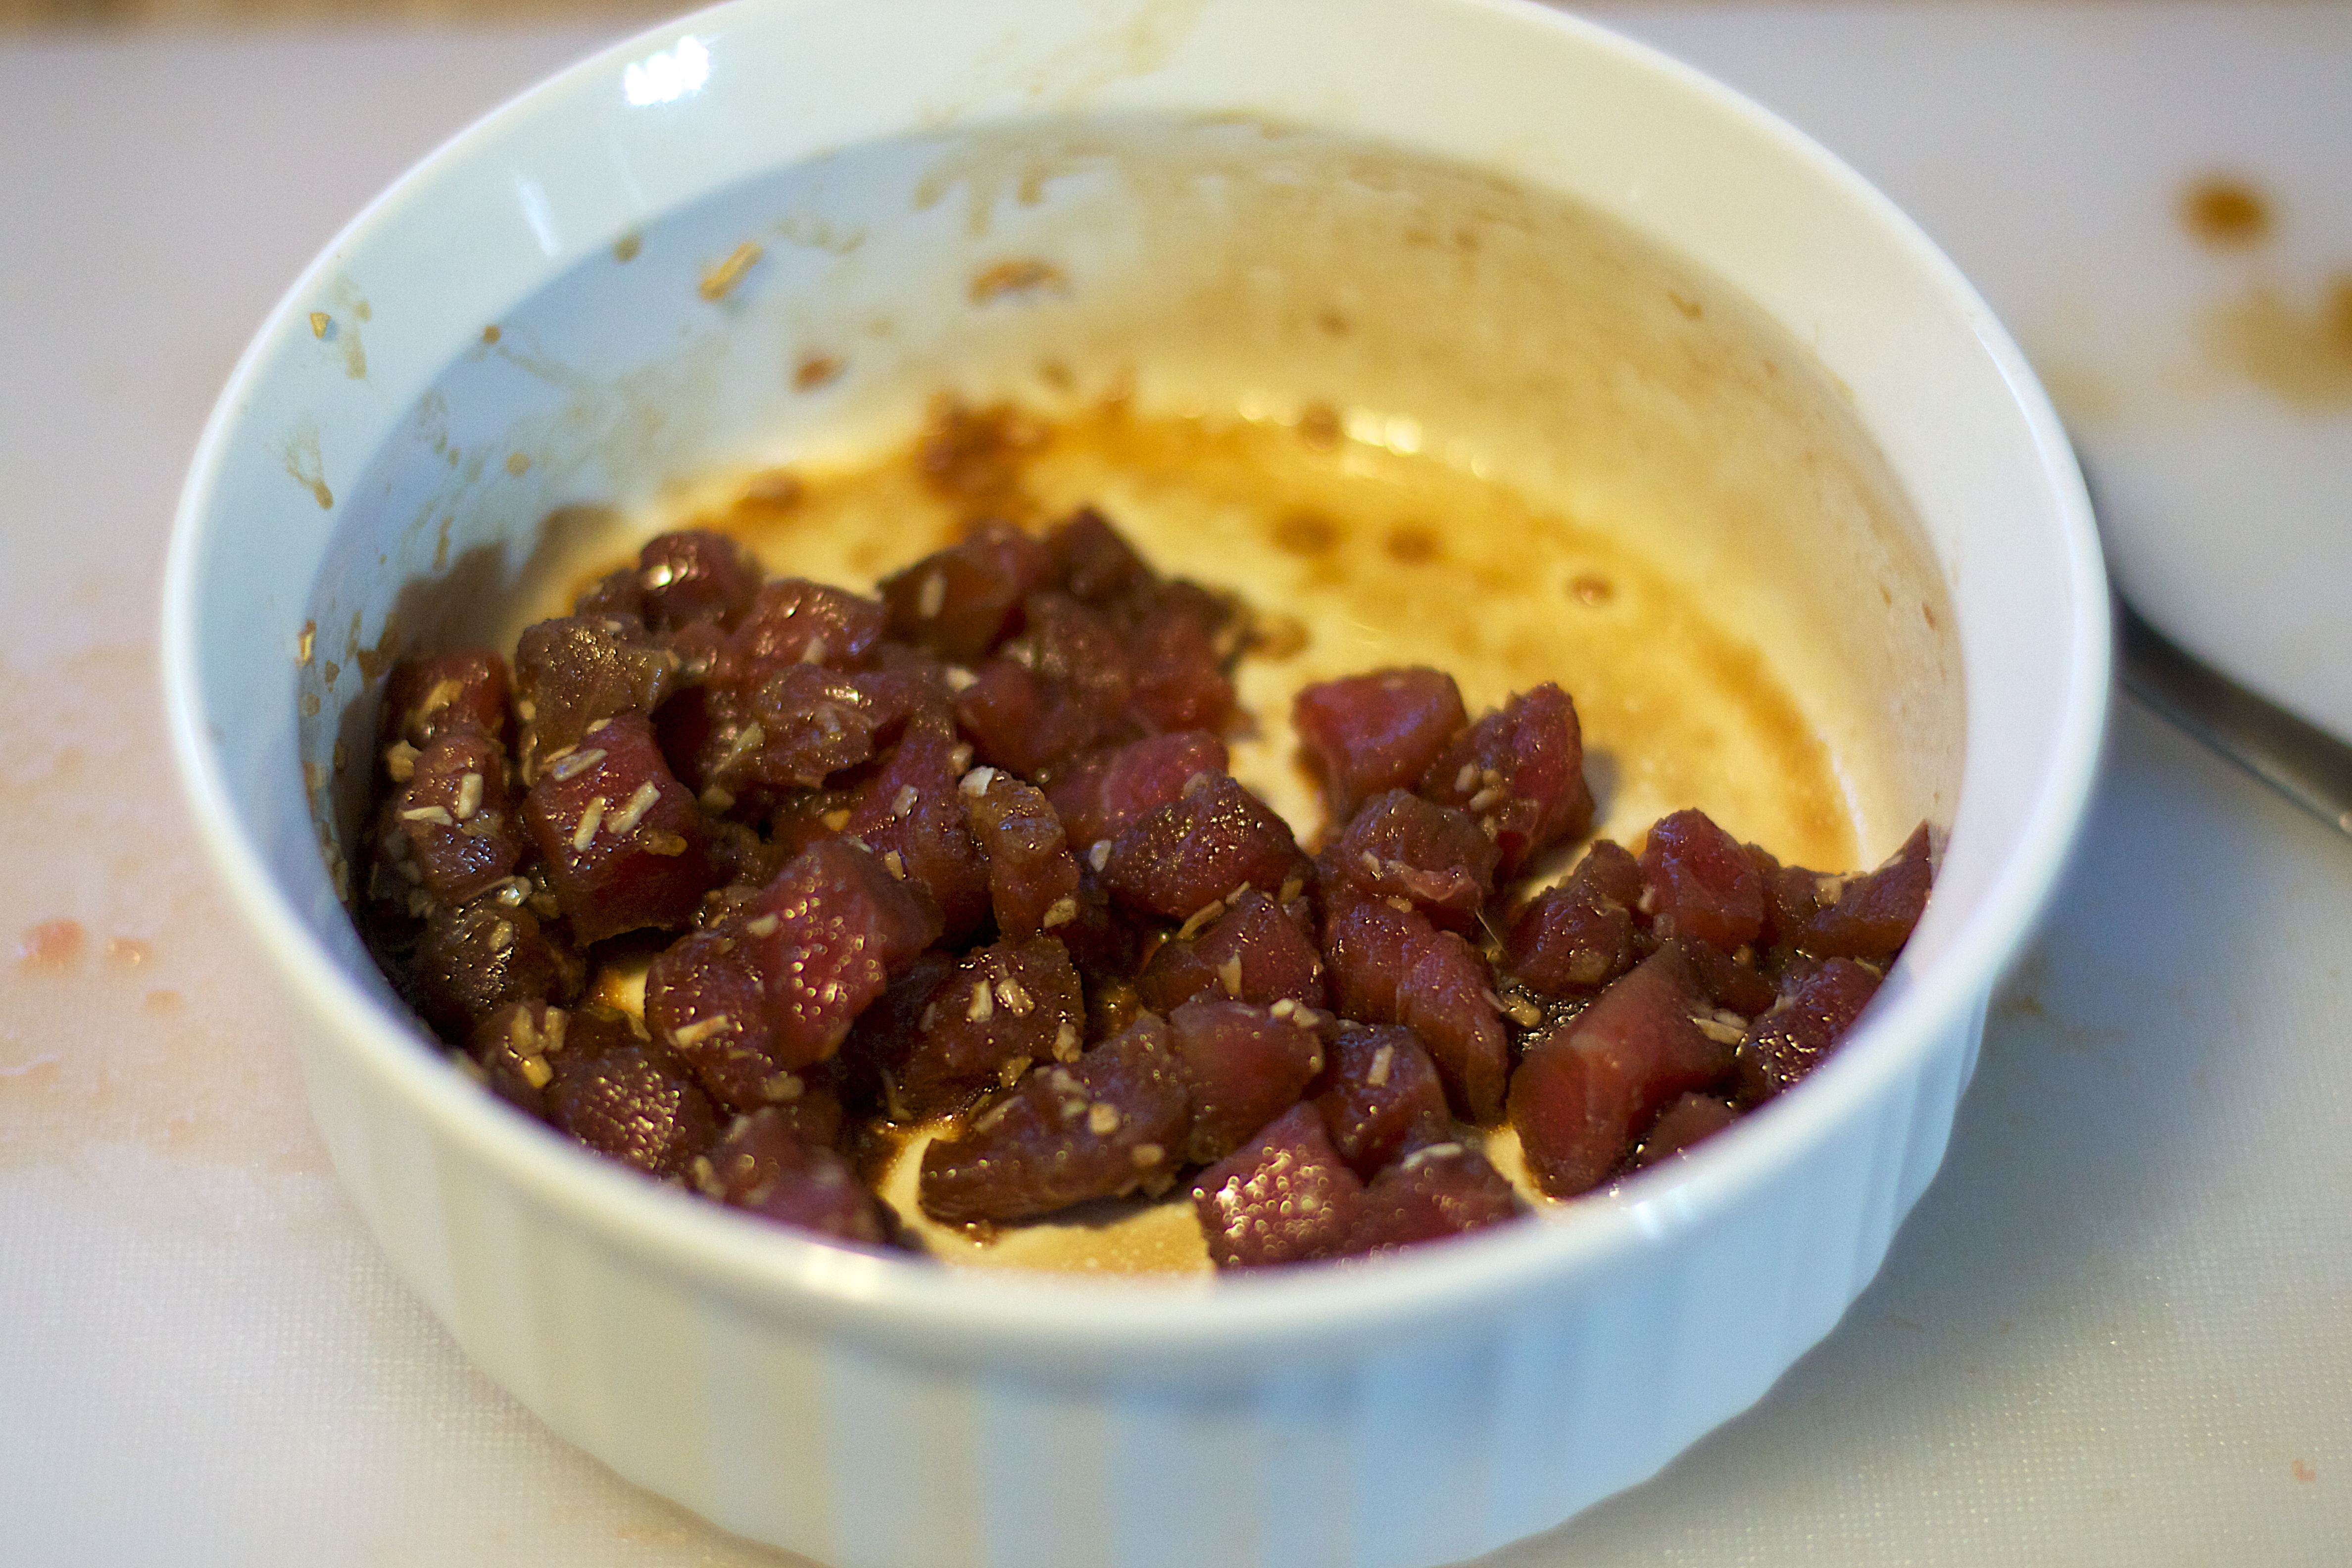
dish, meal, food, produce, vegetable, breakfast, meat, cuisine, stew